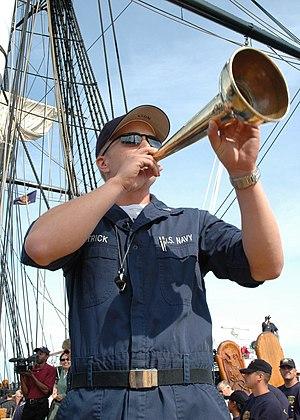
La transmission des ordres dans la marine à voile, c'est-à-dire aux différentes composantes d'une Armée Navale est un problème de première importance pour son commandant. Des manœuvres de plus en plus complexes et la présence de flottes de plus en plus nombreuses va imposer l'utilisation de systèmes très élaborés de transmission des ordres.